Pierre de Marca

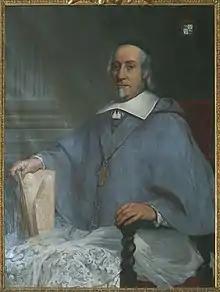
Engraving by Gérard Edelinck, 1696

Pierre de Marca (24 January 1594 – 29 June 1662) was a French bishop and historian, born at Gan in Béarn of a family distinguished in the magistracy.